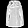
Label: Coat